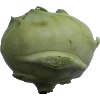
Label: kohlrabi